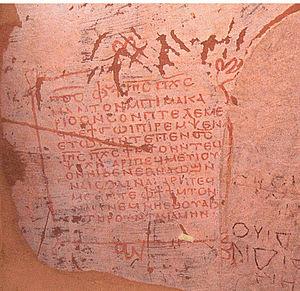
ecritures coptes. Une inscription en langue copte sur le site des Kellia (Egypte)
Rodolphe Kasser, né à Yverdon-les-Bains le 14 janvier 1927, décédé le 8 octobre 2013, est un philologue, archéologue suisse et Professeur ordinaire puis émérite de langue et littérature coptes à la Faculté des Lettres de l'Université de Genève.